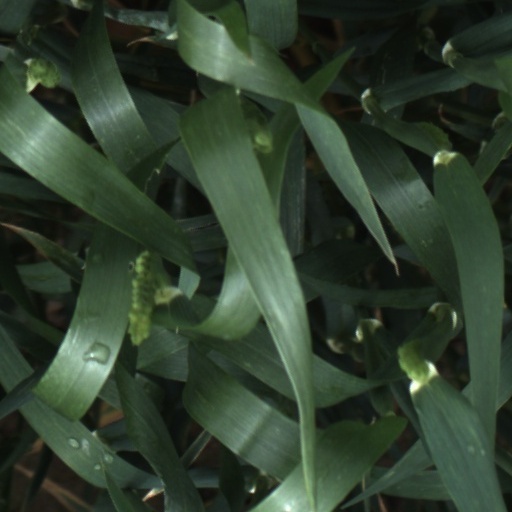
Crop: wheat